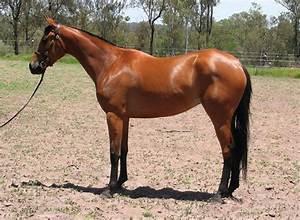
horse